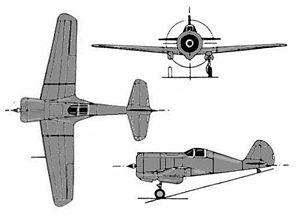
Le Curtiss-Wright CW-21 est un avion américain fabriqué en 1938.